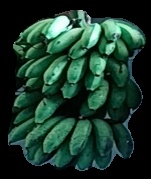
Variety: rasbale
Grade: grade2